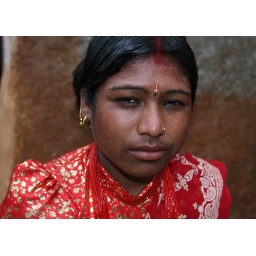
IMG_4118 - rain - girl in red gold